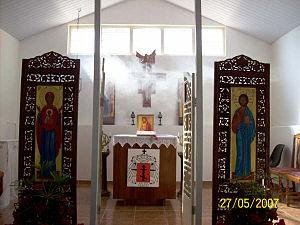
Le Monastère byzantin des fils et filles miséricordieux de la Croix est un monastère, initialement melkite, situé à Votorantim, dans l'État de São Paulo au Brésil. Actuellement, la communauté de ces religieux est rattachée à l'église d'Angleterre.